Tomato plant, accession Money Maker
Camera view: bottom (45 deg); turntable rotation: 0 degrees
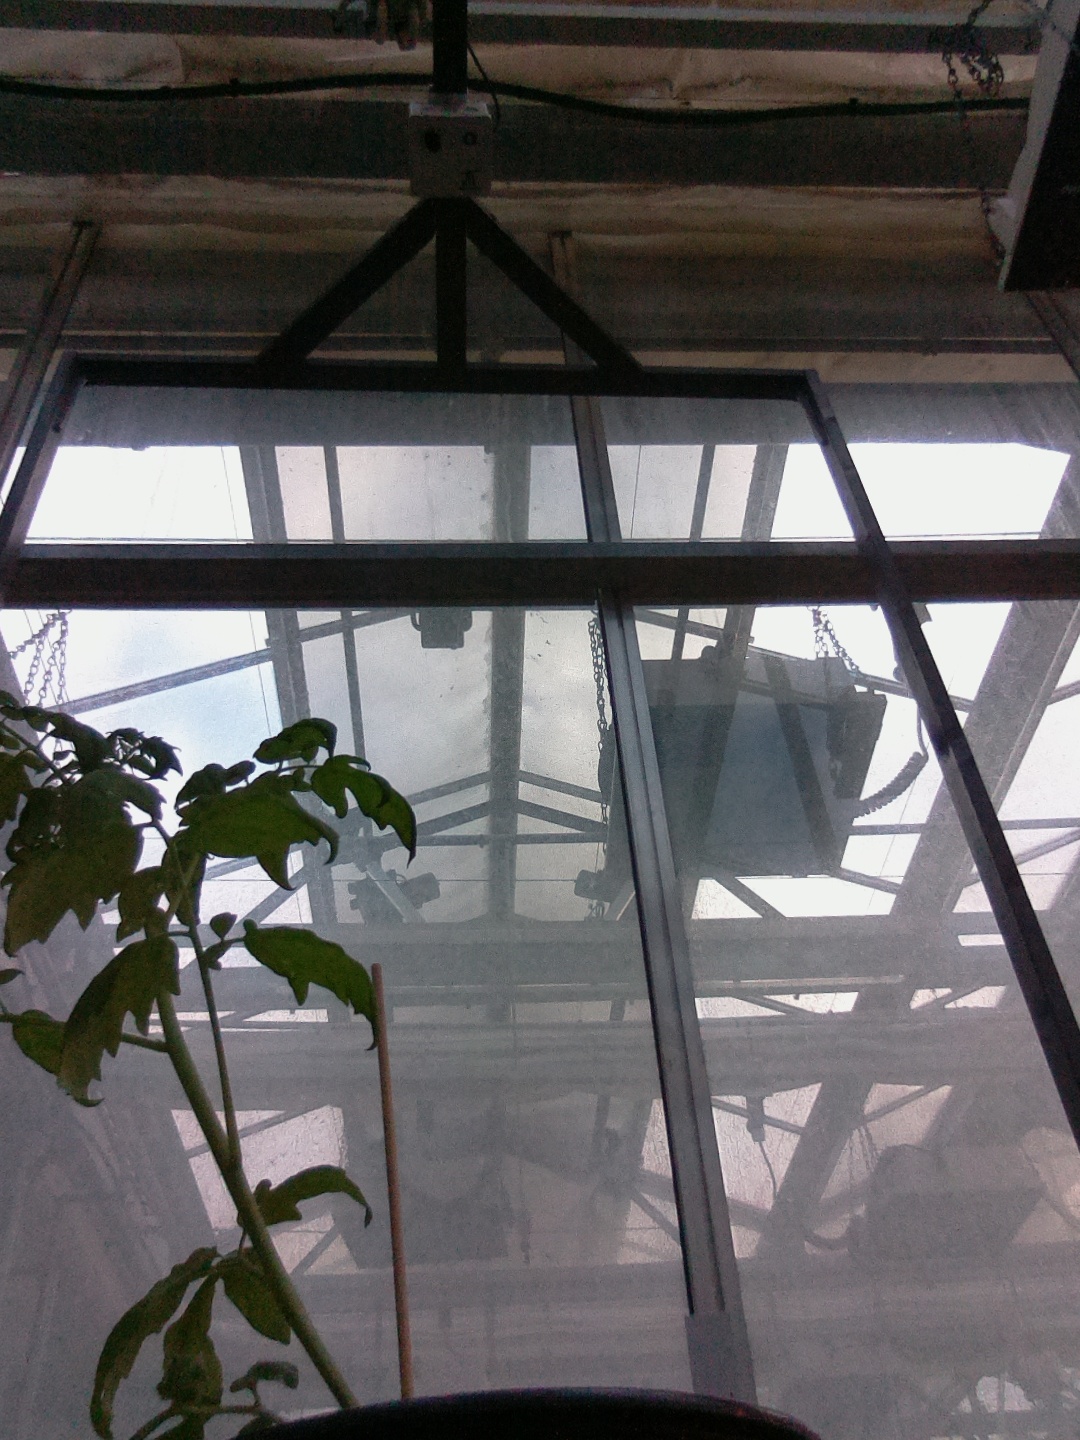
BBCH growth stage 13: 6 of true leaves visible